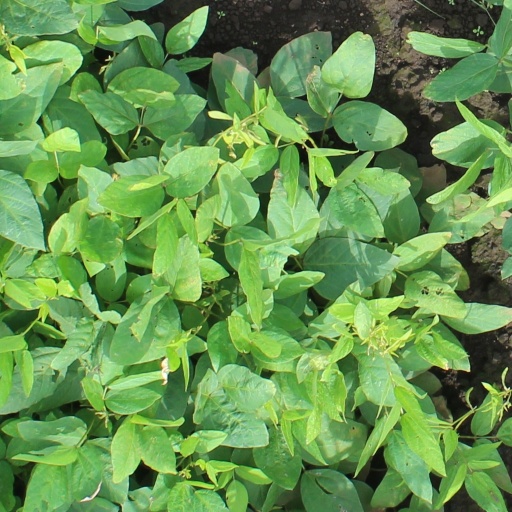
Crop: soybean